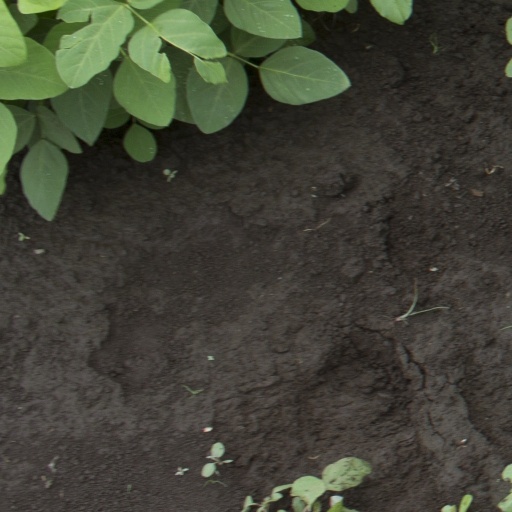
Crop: soybean